Jaanu (2020 film)

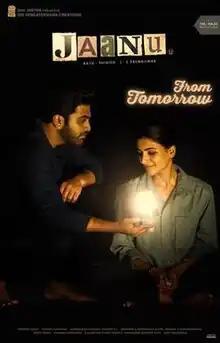
Theatrical release poster

Jaanu is a 2020 Indian Telugu-language romantic drama film written and directed by C. Prem Kumar. It is a remake of Kumar's own Tamil film "'96" (2018). It is produced by Dil Raju's Sri Venkateswara Creations, and stars Sharwanand and Samantha Ruth Prabhu. The film revolves around the reunion of former students from a 2004 batch fifteen years after their graduation. The reunion also serves as an opportunity for two former lovers, Ram and Jaanu, to resolve issues surrounding their breakup. It was released on 7 February 2020.